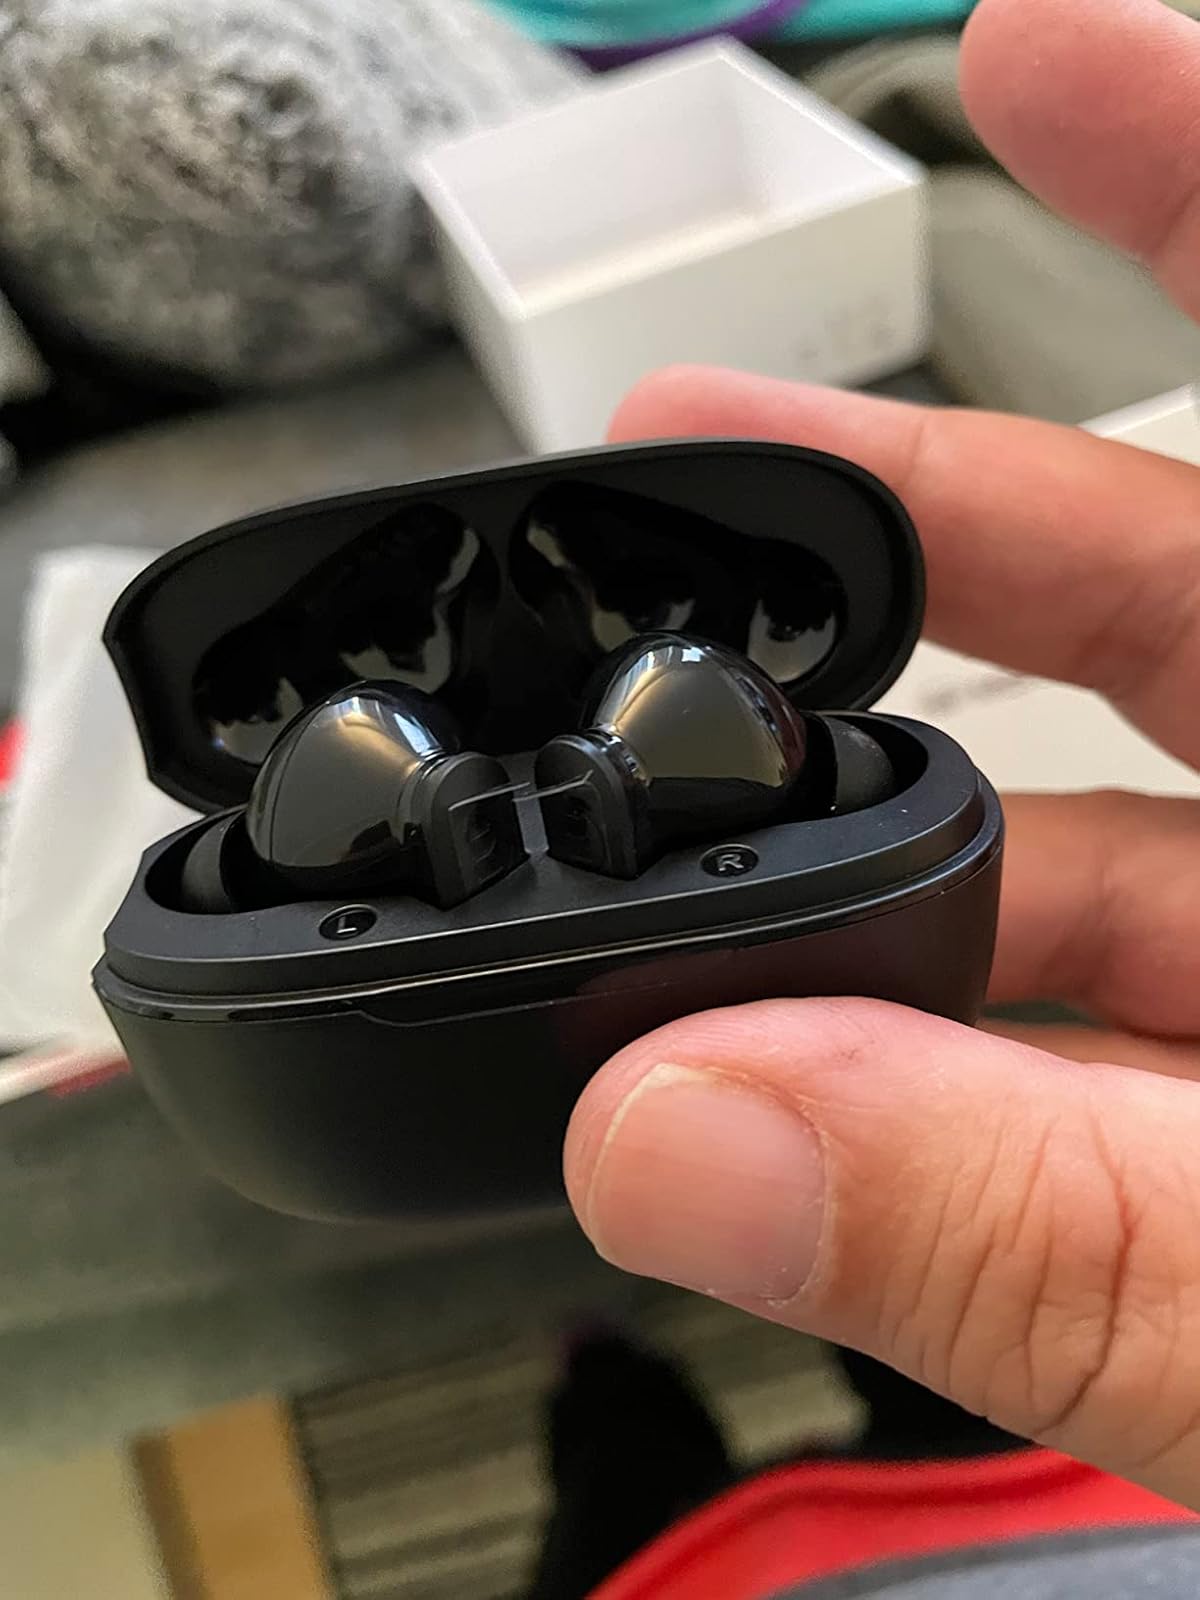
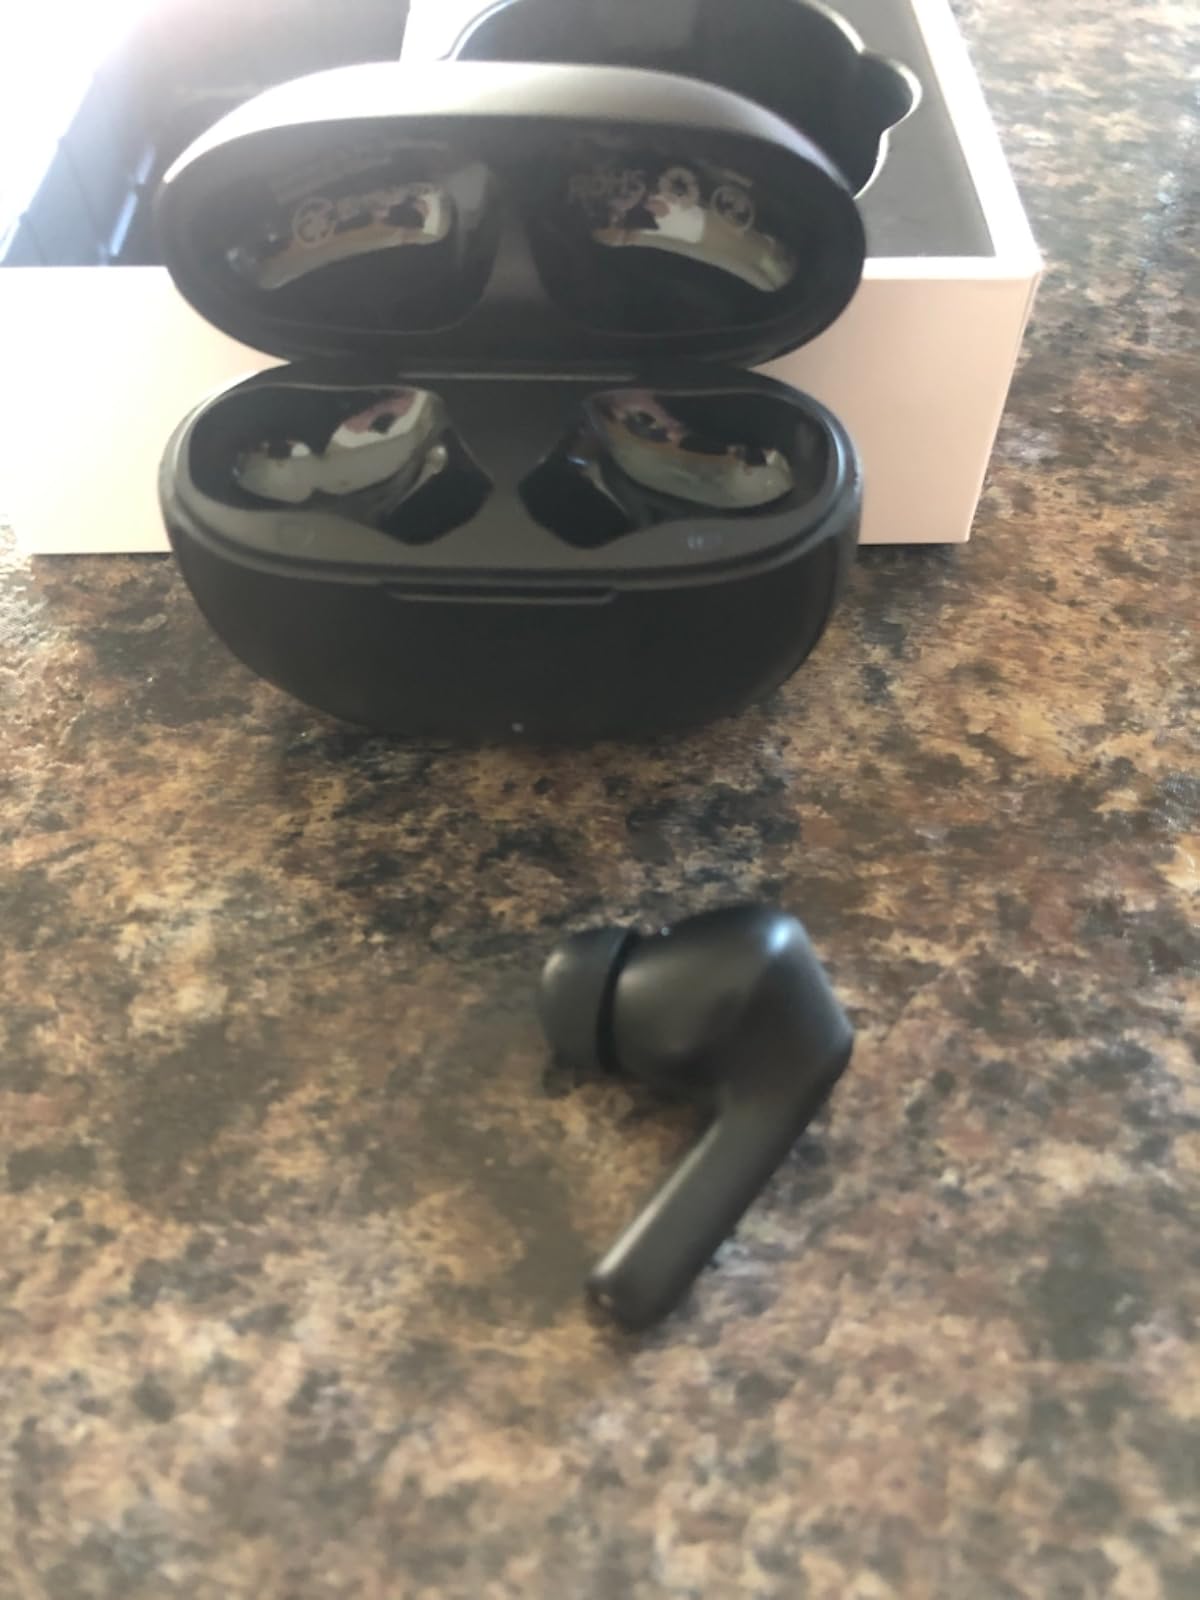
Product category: earbuds
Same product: no